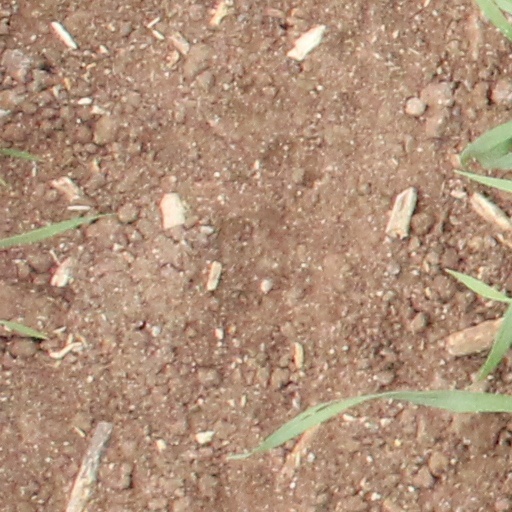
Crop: wheat